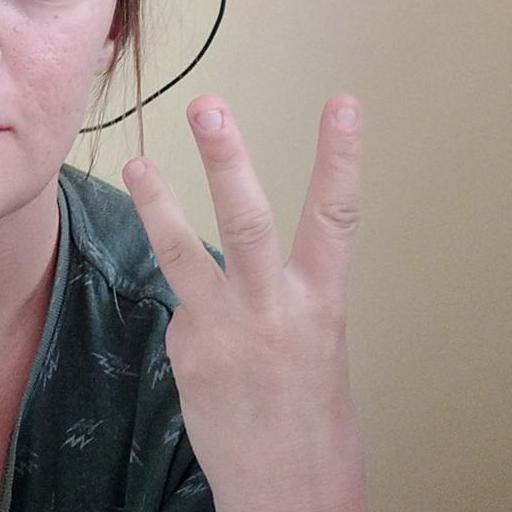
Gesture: three